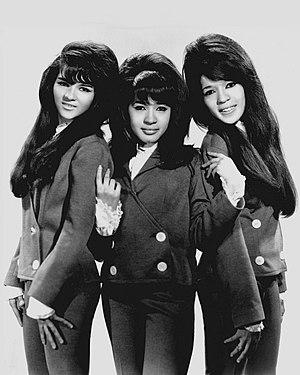
The Ronettes est un groupe vocal féminin américain des années 1960 produit par Phil Spector et formé à New York en 1959. Ronnie Bennett, la principale chanteuse du groupe, fut l'épouse de Phil Spector. Les deux autres chanteuses étaient sa sœur Estelle Bennett et sa cousine Nedra Talley.